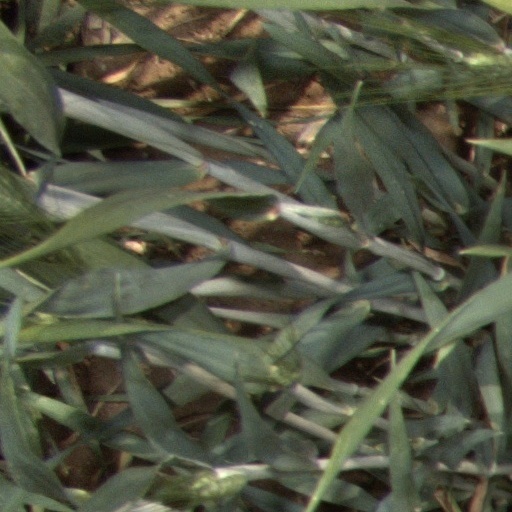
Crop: wheat